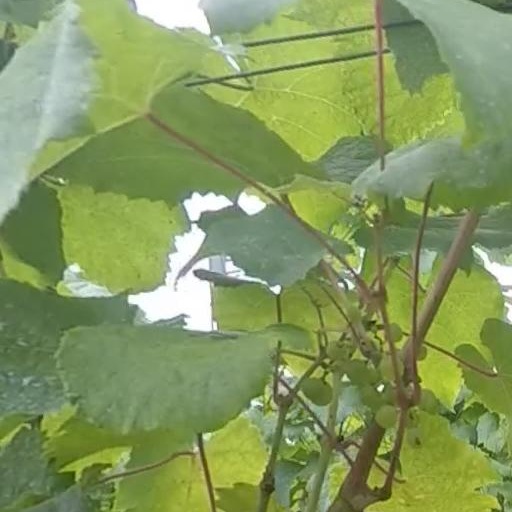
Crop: grape